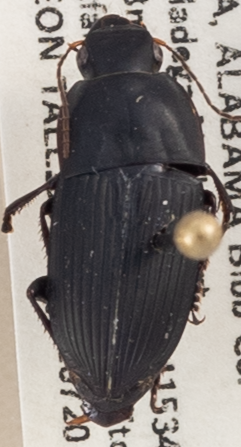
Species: Anisodactylus haplomus
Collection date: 2021-07-20
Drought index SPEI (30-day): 0.574
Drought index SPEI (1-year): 1.106
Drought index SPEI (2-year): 2.09